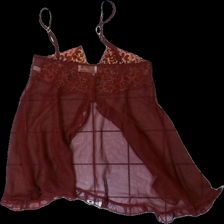
View: back
Type: Pajamas
Category: Ladies
Brand: Not in the list
Brand text on label: lady genny
Colors: Red, Beige
Material: 100% polyester
Pattern: Transparent
Cut: Regular
Size: M
Season: All
Price range: <50
Recommended usage: Reuse
Description: röd lingerie med broderade blommor på bröstet och resten transparent